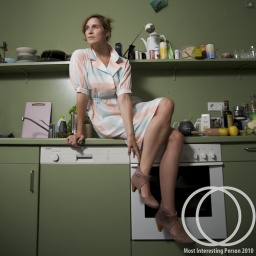
Film Maker Jette Muller speaks to Most Interesting Person from her kitchen next door to Berhold Brecht's house in Mitte.